51st Troop Carrier Wing

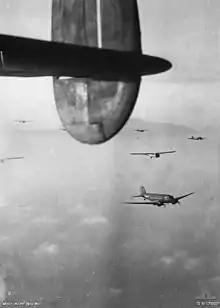
Gliders being towed in Operation Dragoon

In June 1944, the wing moved its headquarters from Sicily to Lido di Roma, on the Italian peninsula. The 60th and 62d Groups had preceded it, and with the move of the 64th Group in July, the wing was entirely located on the mainland. The glider detachments of the three groups were all concentrated at Marcigliana. To coordinate airborne assaults in connection with Operation Dragoon, an operational and planning staff arrived from IX Troop Carrier Command. This staff formed the Provisional Troop Carrier Air Division, although Twelfth Air Force referred to it as "IX Troop Carrier Command (Provisional)". In July, the 50th and 53d Troop Carrier Wings arrived in Italy along with twelve pathfinder planes to fill out the troop carrier task force. The wing's groups engaged in refresher training in airborne operations, having been dedicated to transportation of personnel and freight and aeromedical evacuation missions for nearly a year. The 62nd Group did so poorly on practice jumps that it was decided that a flight from the 435th Troop Carrier Group would lead their formation in the operation.